State Dining Room of the White House

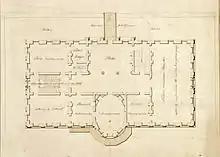
White House State Floor plan, 1803.

The northern third of what is now the State Dining Room was originally the western part of the Cross Hall. Two flights of stairs (one against the north wall, one against the south wall) led from the State Floor to the Second Floor. A single, central stair then led up to the Third Floor (then an attic). Not completed when the White House was occupied in 1800, the Grand Stairs were probably finished by architect Benjamin Henry Latrobe in 1803 or shortly thereafter. To the south of the Grand Stair was a small room, designated by Hoban for use as a Cabinet Room or President's Library.